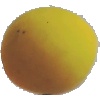
Label: Peach 2